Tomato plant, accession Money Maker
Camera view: tilt-top (135 deg); turntable rotation: 210 degrees
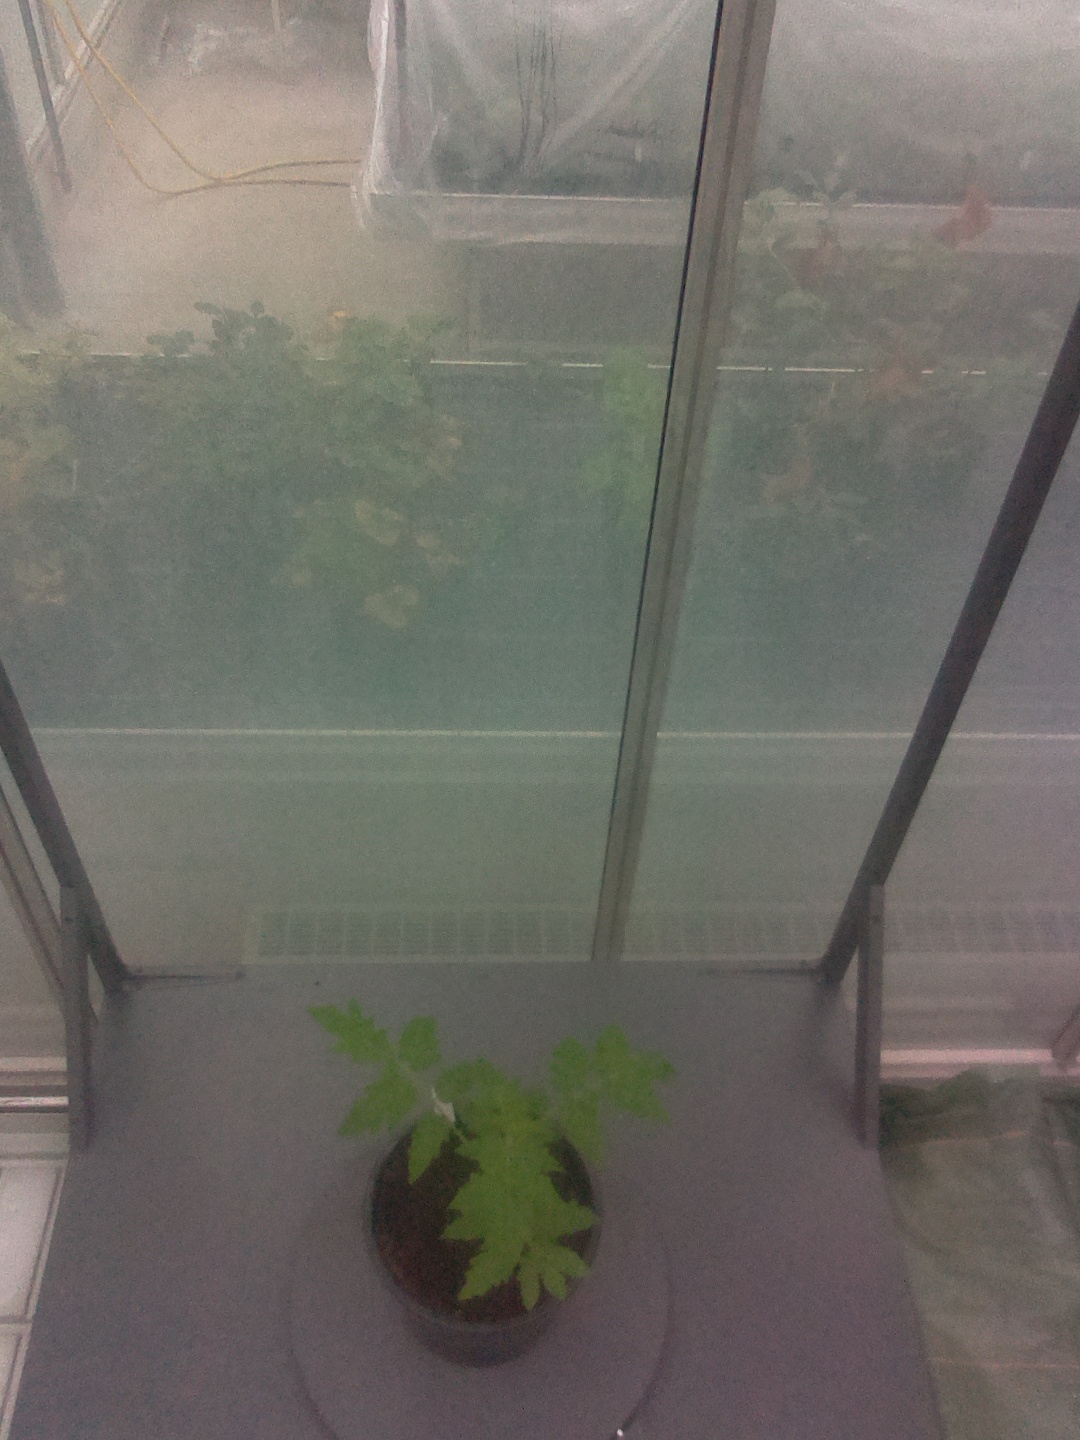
BBCH growth stage 13: 6 of true leaves visible